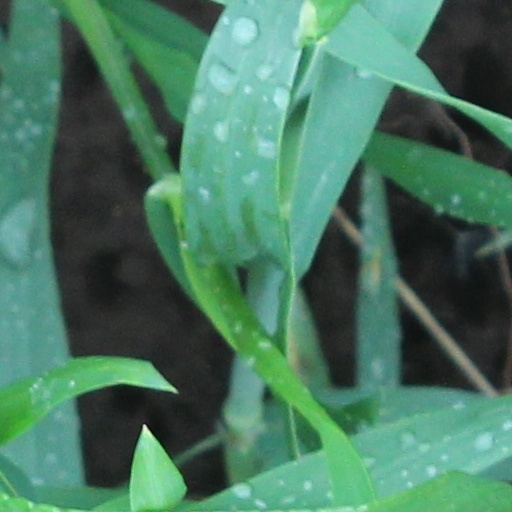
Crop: wheat